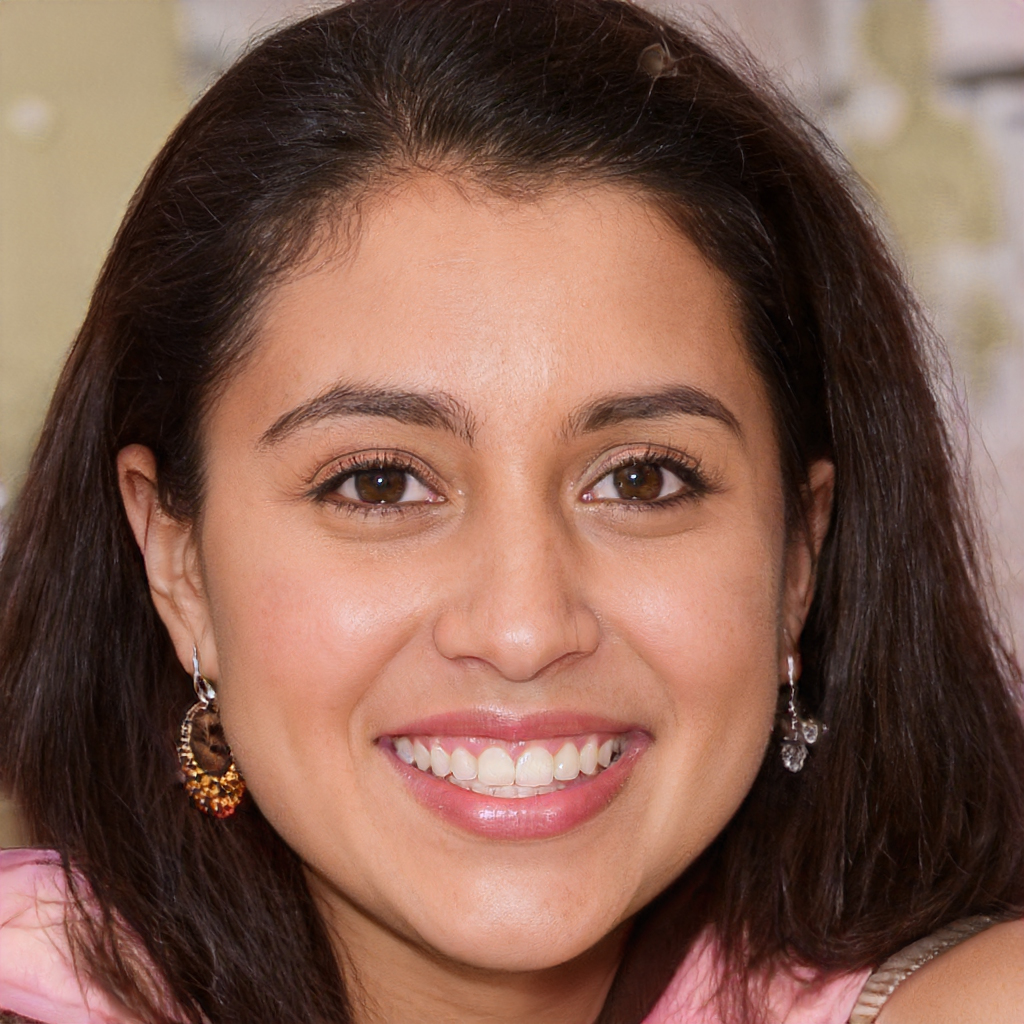
Gender: Female